Academy of San Carlos

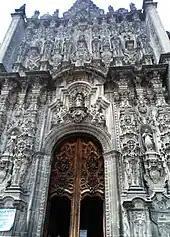
The Mexico City Metropolitan Cathedral by Manuel Tolsá

On November 4 of 1785, courses were officially started in the Academy of the Noble Arts of San Carlos of the New Spain. In 1788, the Academy of San Fernando in Spain sent some teachers like the famous Manuel Tolsá who was in charge of architecture and sculpture.